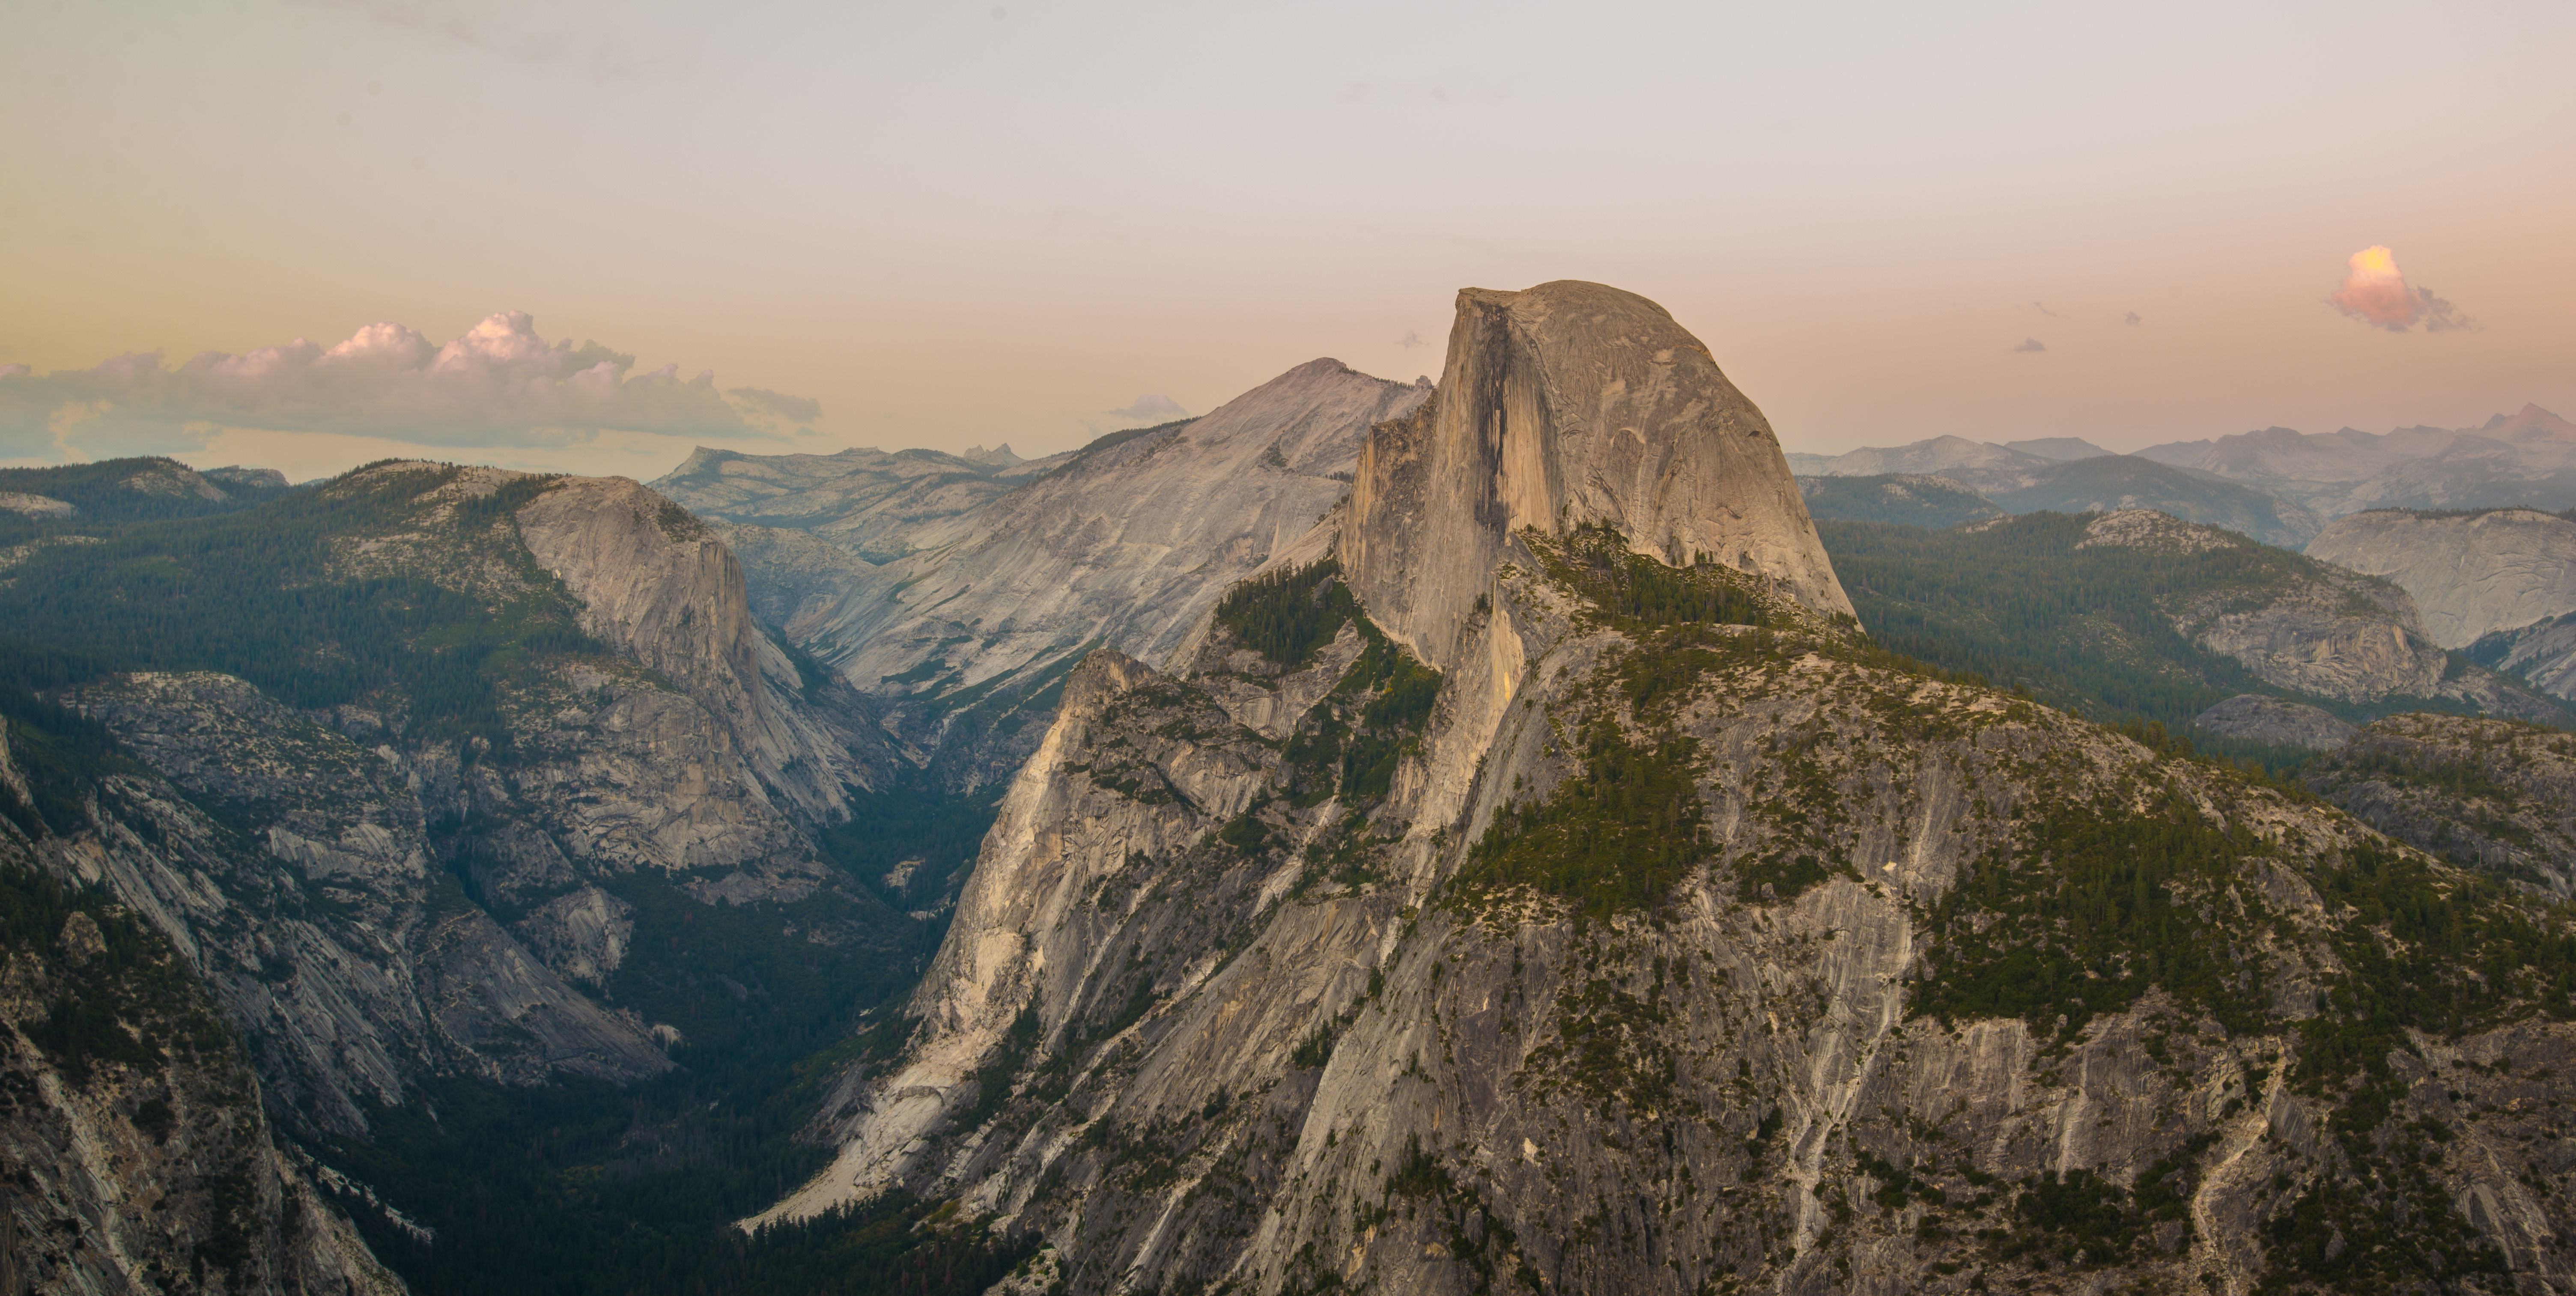
landscape, wilderness, mountain, adventure, mountain range, cliff, extreme sport, terrain, ridge, summit, alps, plateau, landform, geographical feature, atmospheric phenomenon, mountainous landforms